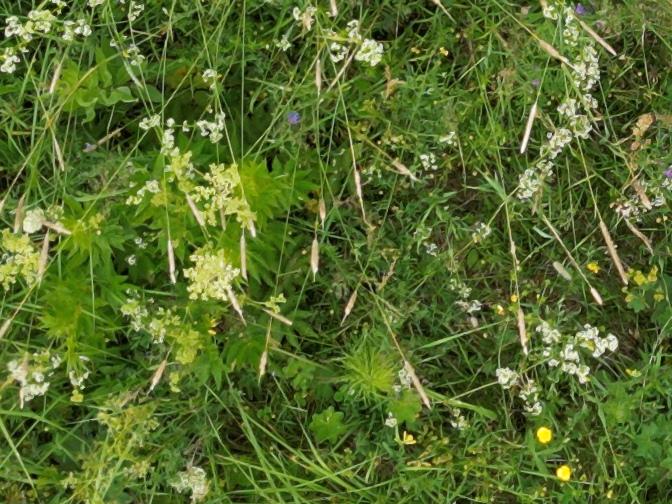
Flowers visible: yarrow flowers, yarrow flowers, yarrow flowers, yarrow flowers, yarrow flowers, yarrow flowers, yarrow flowers, yarrow flowers, yarrow flowers